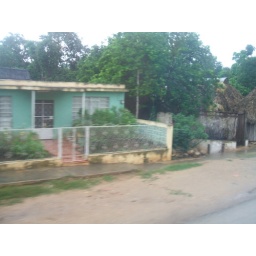
from the bus ride to Cancun... houses in rural areas